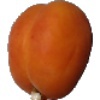
Label: Apricot 1